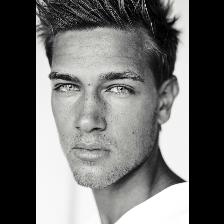
Label: Human